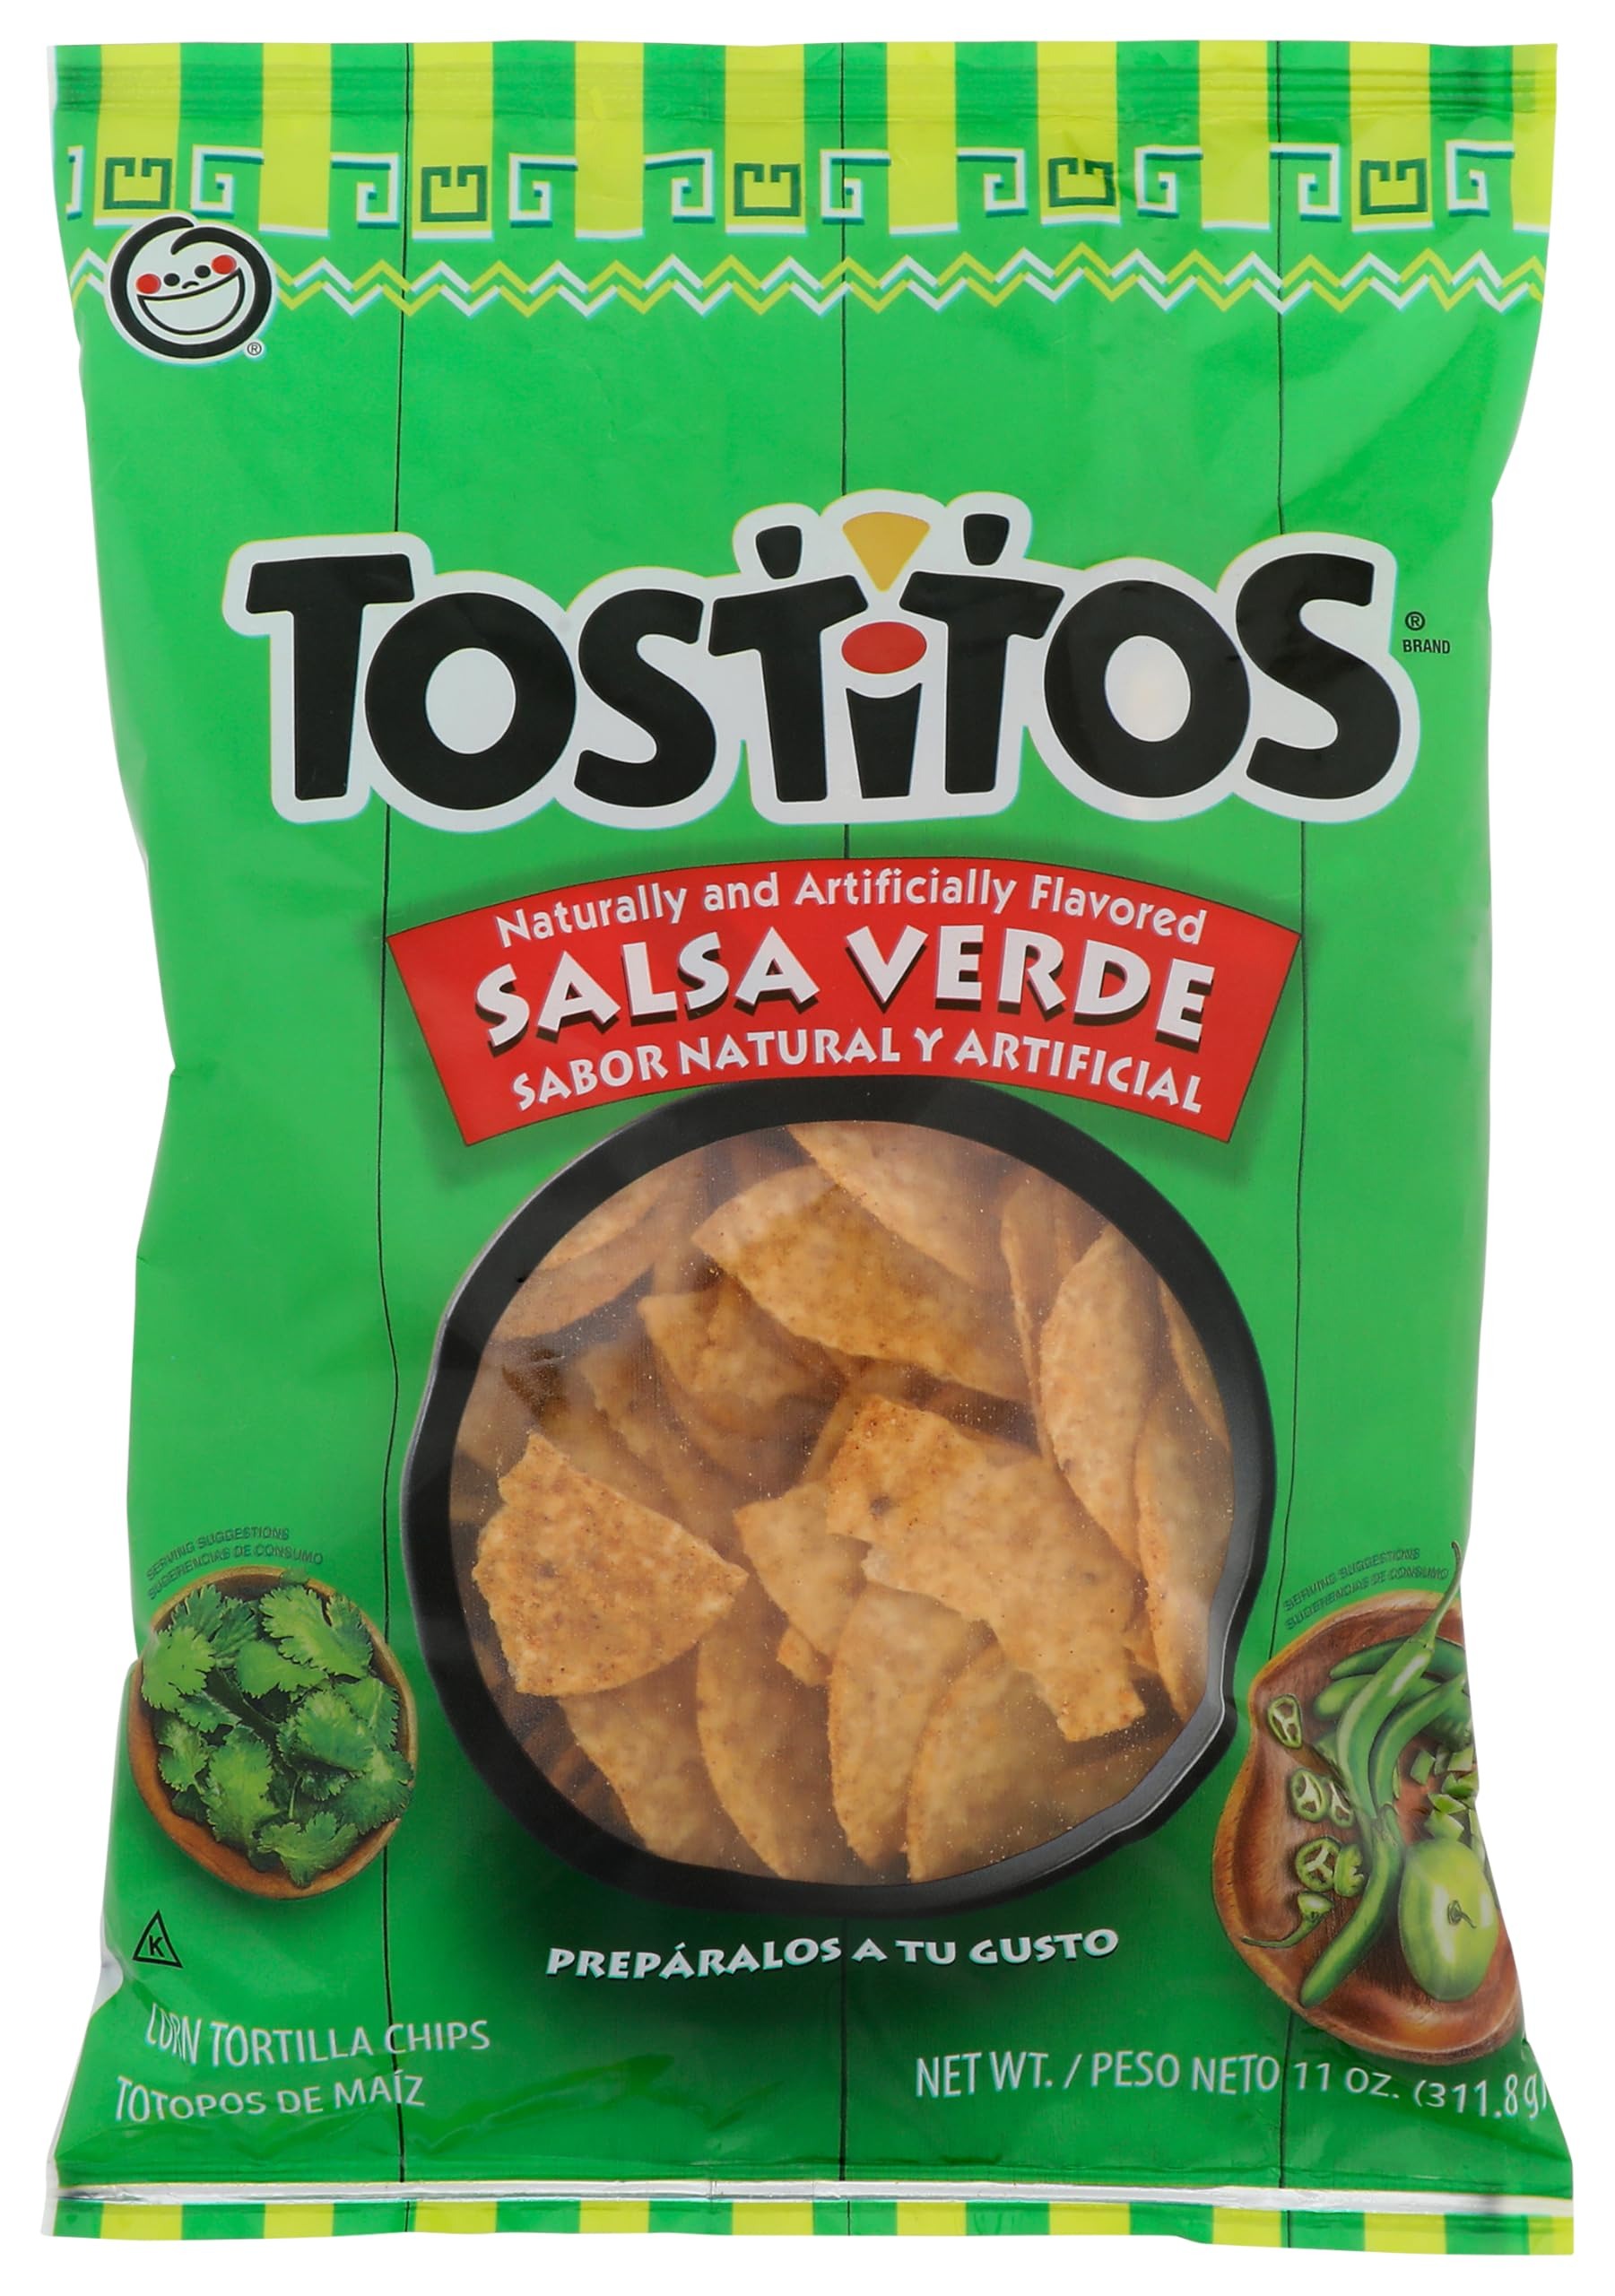
Item Name: Tostitos, Corn Tortilla Chips Salsa Verde, 11 Ounce
Product Description: Chips And Crisps
Value: 11.0
Unit: Ounce

Price: 4.99